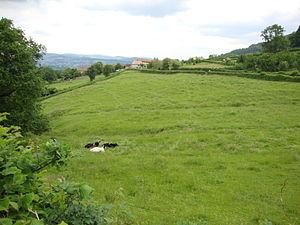
Brandon (Saône-et-Loire, Fr) paysage avec vue sur Les Cours.
Brandon est une ancienne commune française située dans le département de Saône-et-Loire, en région Bourgogne-Franche-Comté. Depuis le 1ᵉʳ janvier 2019, elle est commune déléguée de Navour-sur-Grosne.